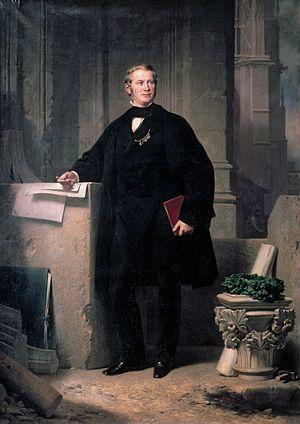
Ernst Friedrich Zwirner, architecte allemand, naquit le 28 février 1802 à Jakobswalde aujourd'hui Kotlarnia, dans la Silésie prussienne, mort le 22 septembre 1861 à Cologne.